Altair 8800

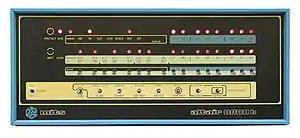
Altair 8800b front panel (2nd model)

The typical MITS product had a generic name like the "Model 1440 Calculator" or the "Model 1600 Digital Voltmeter". Ed Roberts was busy finishing the design and left the naming of the computer to the editors of "Popular Electronics".